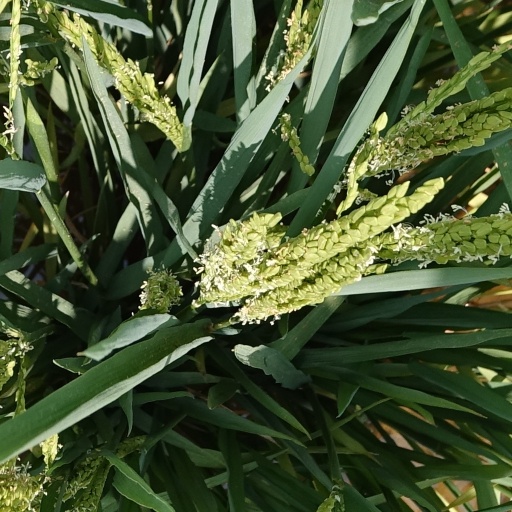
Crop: rice